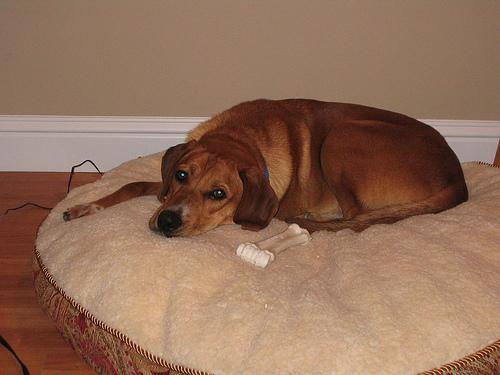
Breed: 207-n000045-redbone